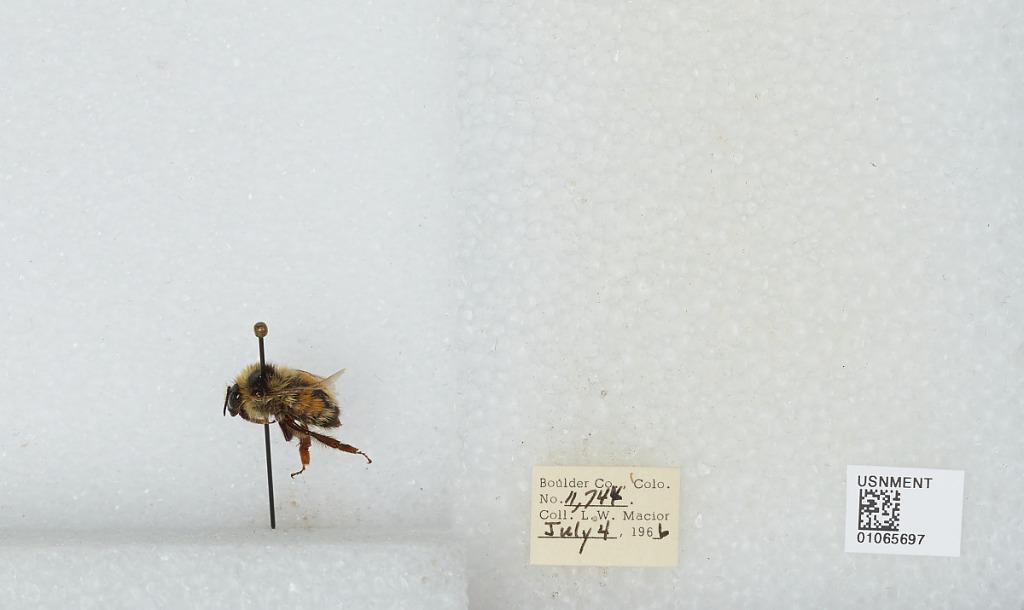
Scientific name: Bombus (Pyrobombus) bifarius Cresson
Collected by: L. Macior
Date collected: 1966-7-4
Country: United States
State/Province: Colorado
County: Boulder
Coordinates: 40.0017, -105.308